Endothelium-derived relaxing factor

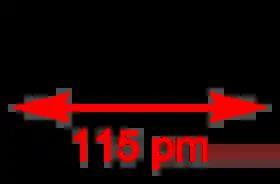
Nitric Oxide (NO), the principal EDRF

The Endothelium-derived relaxing factor (EDRF) is a strong vasodilator produced by cardiac endothelial cells in response to stress signals such as high levels of ADP accumulation or hypoxia. Robert F. Furchgott is widely recognised for this discovery, even going so far as to be a co-recipient of the 1998 Nobel Prize in Medicine with his colleagues Louis J. Ignarro and Ferid Murad. Nitric oxide (NO) is a key component in any EDRF as these compounds either include NO or are structurally in the form of NO.